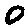
Label: 0